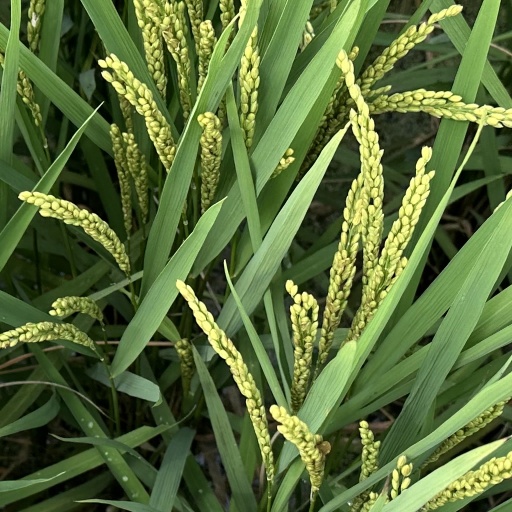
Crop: rice